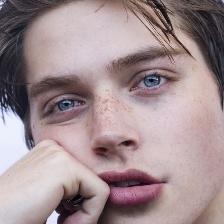
Label: faces